Cafeteria roenbergensis

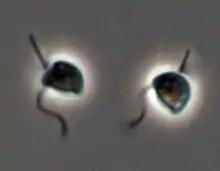
Two living cells of "C. roenbergensis". Light micrograph. The cells are about 6 μm long. The anterior flagellum beats with an undulating pattern, the posterior (recurrent or smooth) flagellum usually holds the cell to the substrate.

Cafeteria roenbergensis is a small bacterivorous marine flagellate. It was discovered by Danish marine ecologist Tom Fenchel and named by him and taxonomist David J. Patterson in 1988. It is in one of three genera of bicosoecids, and the first discovered of two known "Cafeteria" species. Bicosoecids belong to a broad group, the stramenopiles, also known as heterokonts (Heterokonta) that includes photosynthetic groups such as diatoms, brown, and golden algae, and non-photosynthetic groups such as opalinids, actinophryid "heliozoans", and oomycetes. The species is found primarily in coastal waters where there are high concentrations of bacteria on which it grazes. Its voracious appetite plays a significant role in regulating bacteria populations.